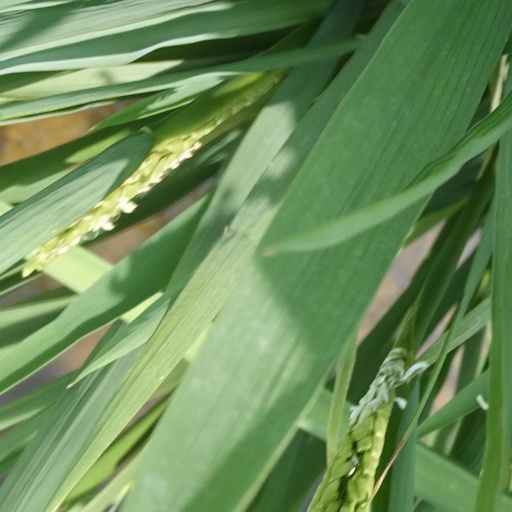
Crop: rice